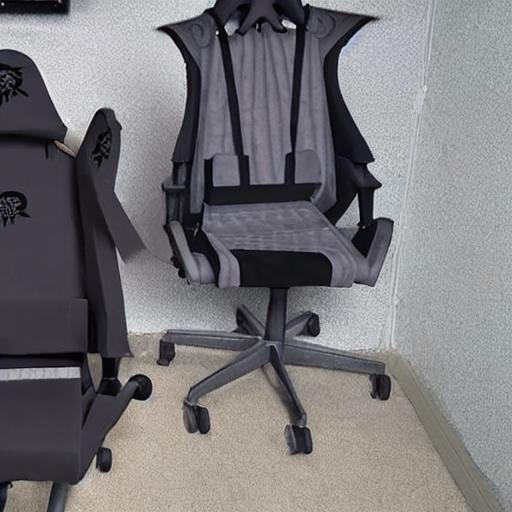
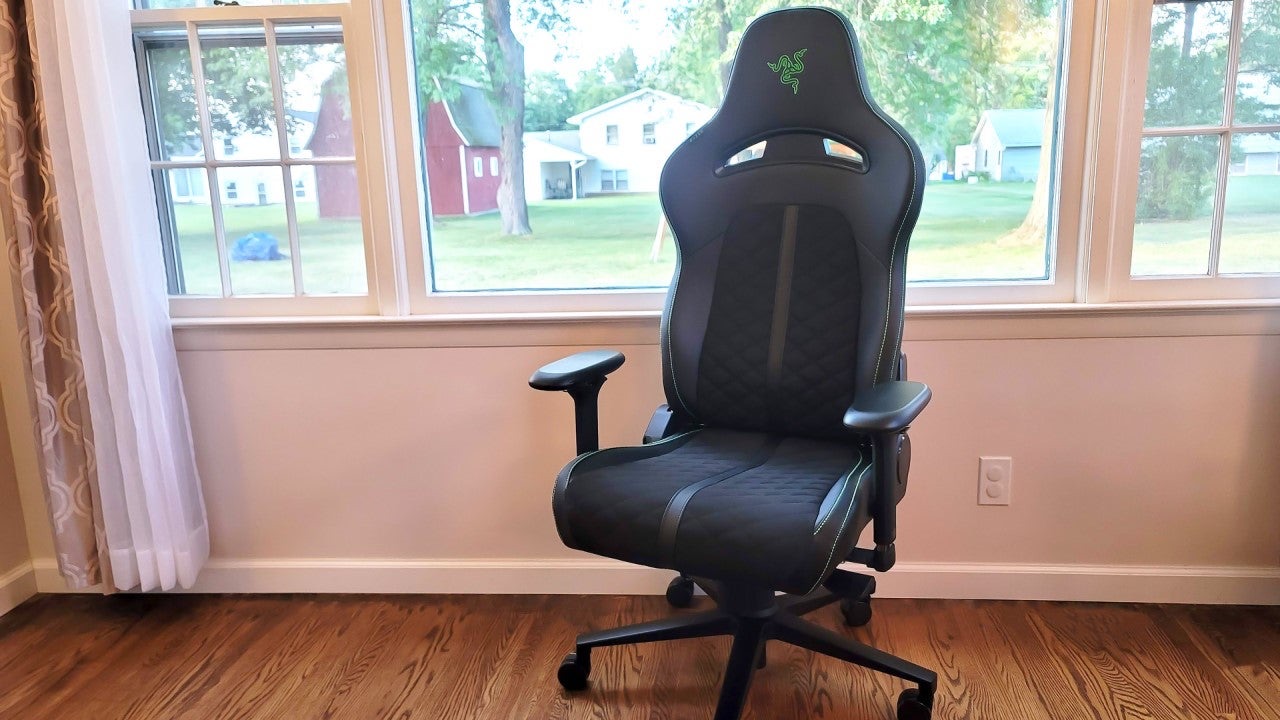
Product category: items_chair
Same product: no